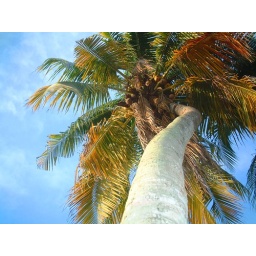
coconut tree beside my house